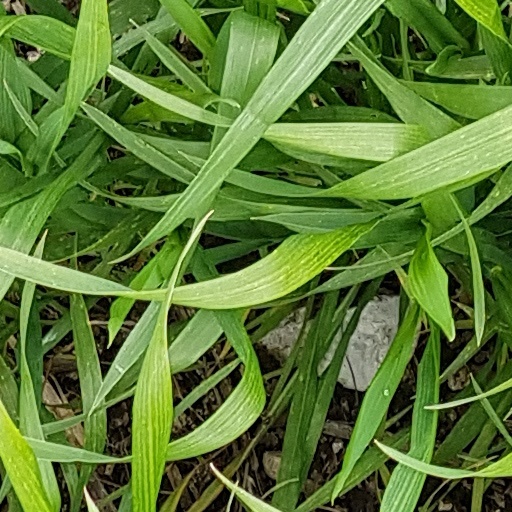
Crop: wheat